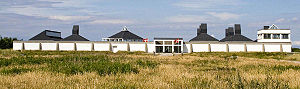
Skagen Odde Naturcenter
Skagen Odde Naturcenter i 2008
Skagen Odde Naturcenter, dansk museum beliggende tæt på skagen
Skagen Odde Naturcenter er et museum og oplevelsescenter beliggende ved Skagen. Centeret byder hvert år på nye udstillinger indenfor arkitektur og kunst, foruden en fast afdeling om den unikke natur på Skagens Odde.